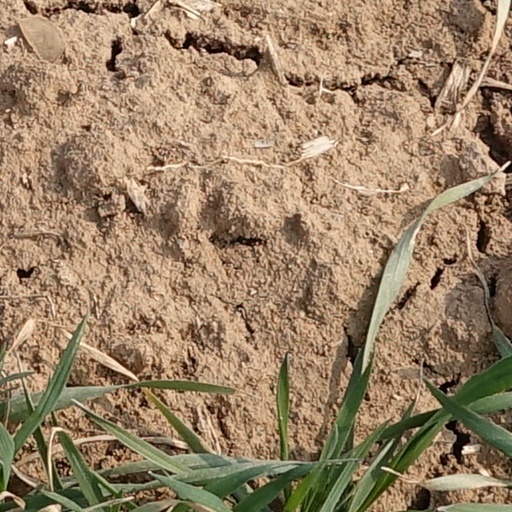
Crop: wheat